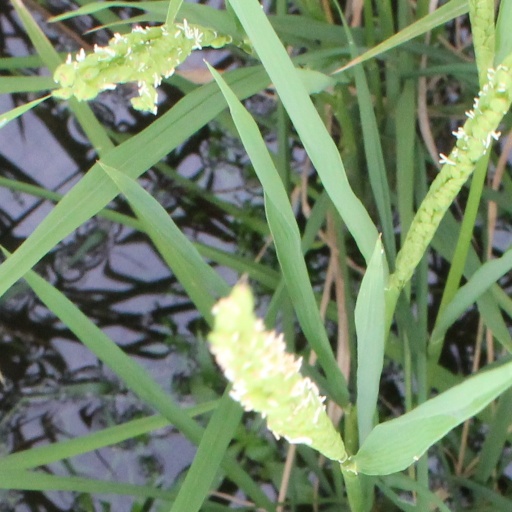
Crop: rice